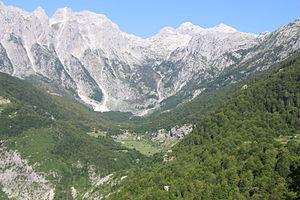
Le Parc régional naturel de Nikaj-Mërtur, est un parc régional situé dans la municipalité de Tropojë dans le nord de l'Albanie. Il est reconnu comme zone protégée en 2008 et couvre une superficie de 17,505 hectares.